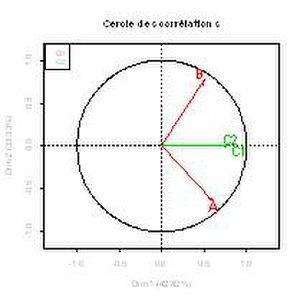
AFM. Données test. Représentation des variables.
L’analyse factorielle multiple est la méthode factorielle adaptée à l’étude des tableaux dans lesquels un ensemble d’individus est décrit par un ensemble de variables structuré en groupes. Elle peut être vue comme une extension :